2020 Women's T20 World Cup final

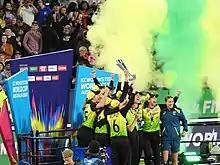
Australian women's cricket team celebrating after receiving the trophy

The match was played on International Women's Day and the attendance was 86,174. This set several records including the largest for a women's cricket match, breaking the estimated 50–60,000 who witnessed the 1997 Cricket World Cup final at Eden Gardens; the largest for a men's or women's ICC T20 World Cup final, exceeding the 66,000 that attended the 2016 ICC Men's World Twenty20 Final at Eden Gardens; the largest for a women's sporting event in Australia, surpassing the 53,034 at the Adelaide Oval for the 2019 AFL Women's Grand Final; and the largest for a final of the Women's T20 World Cup, eclipsing the 12,717 in attendance for the 2009 decider at Lord's. Organisers had hoped to beat the attendance of the women's association football 1999 FIFA Women's World Cup Final of 90,185, but failed. The largest women's sport attendance was 110,000 at the 1971 women's football World Cup final in Mexico.